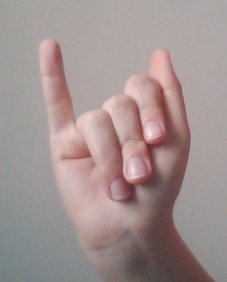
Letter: meem